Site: brandenburg
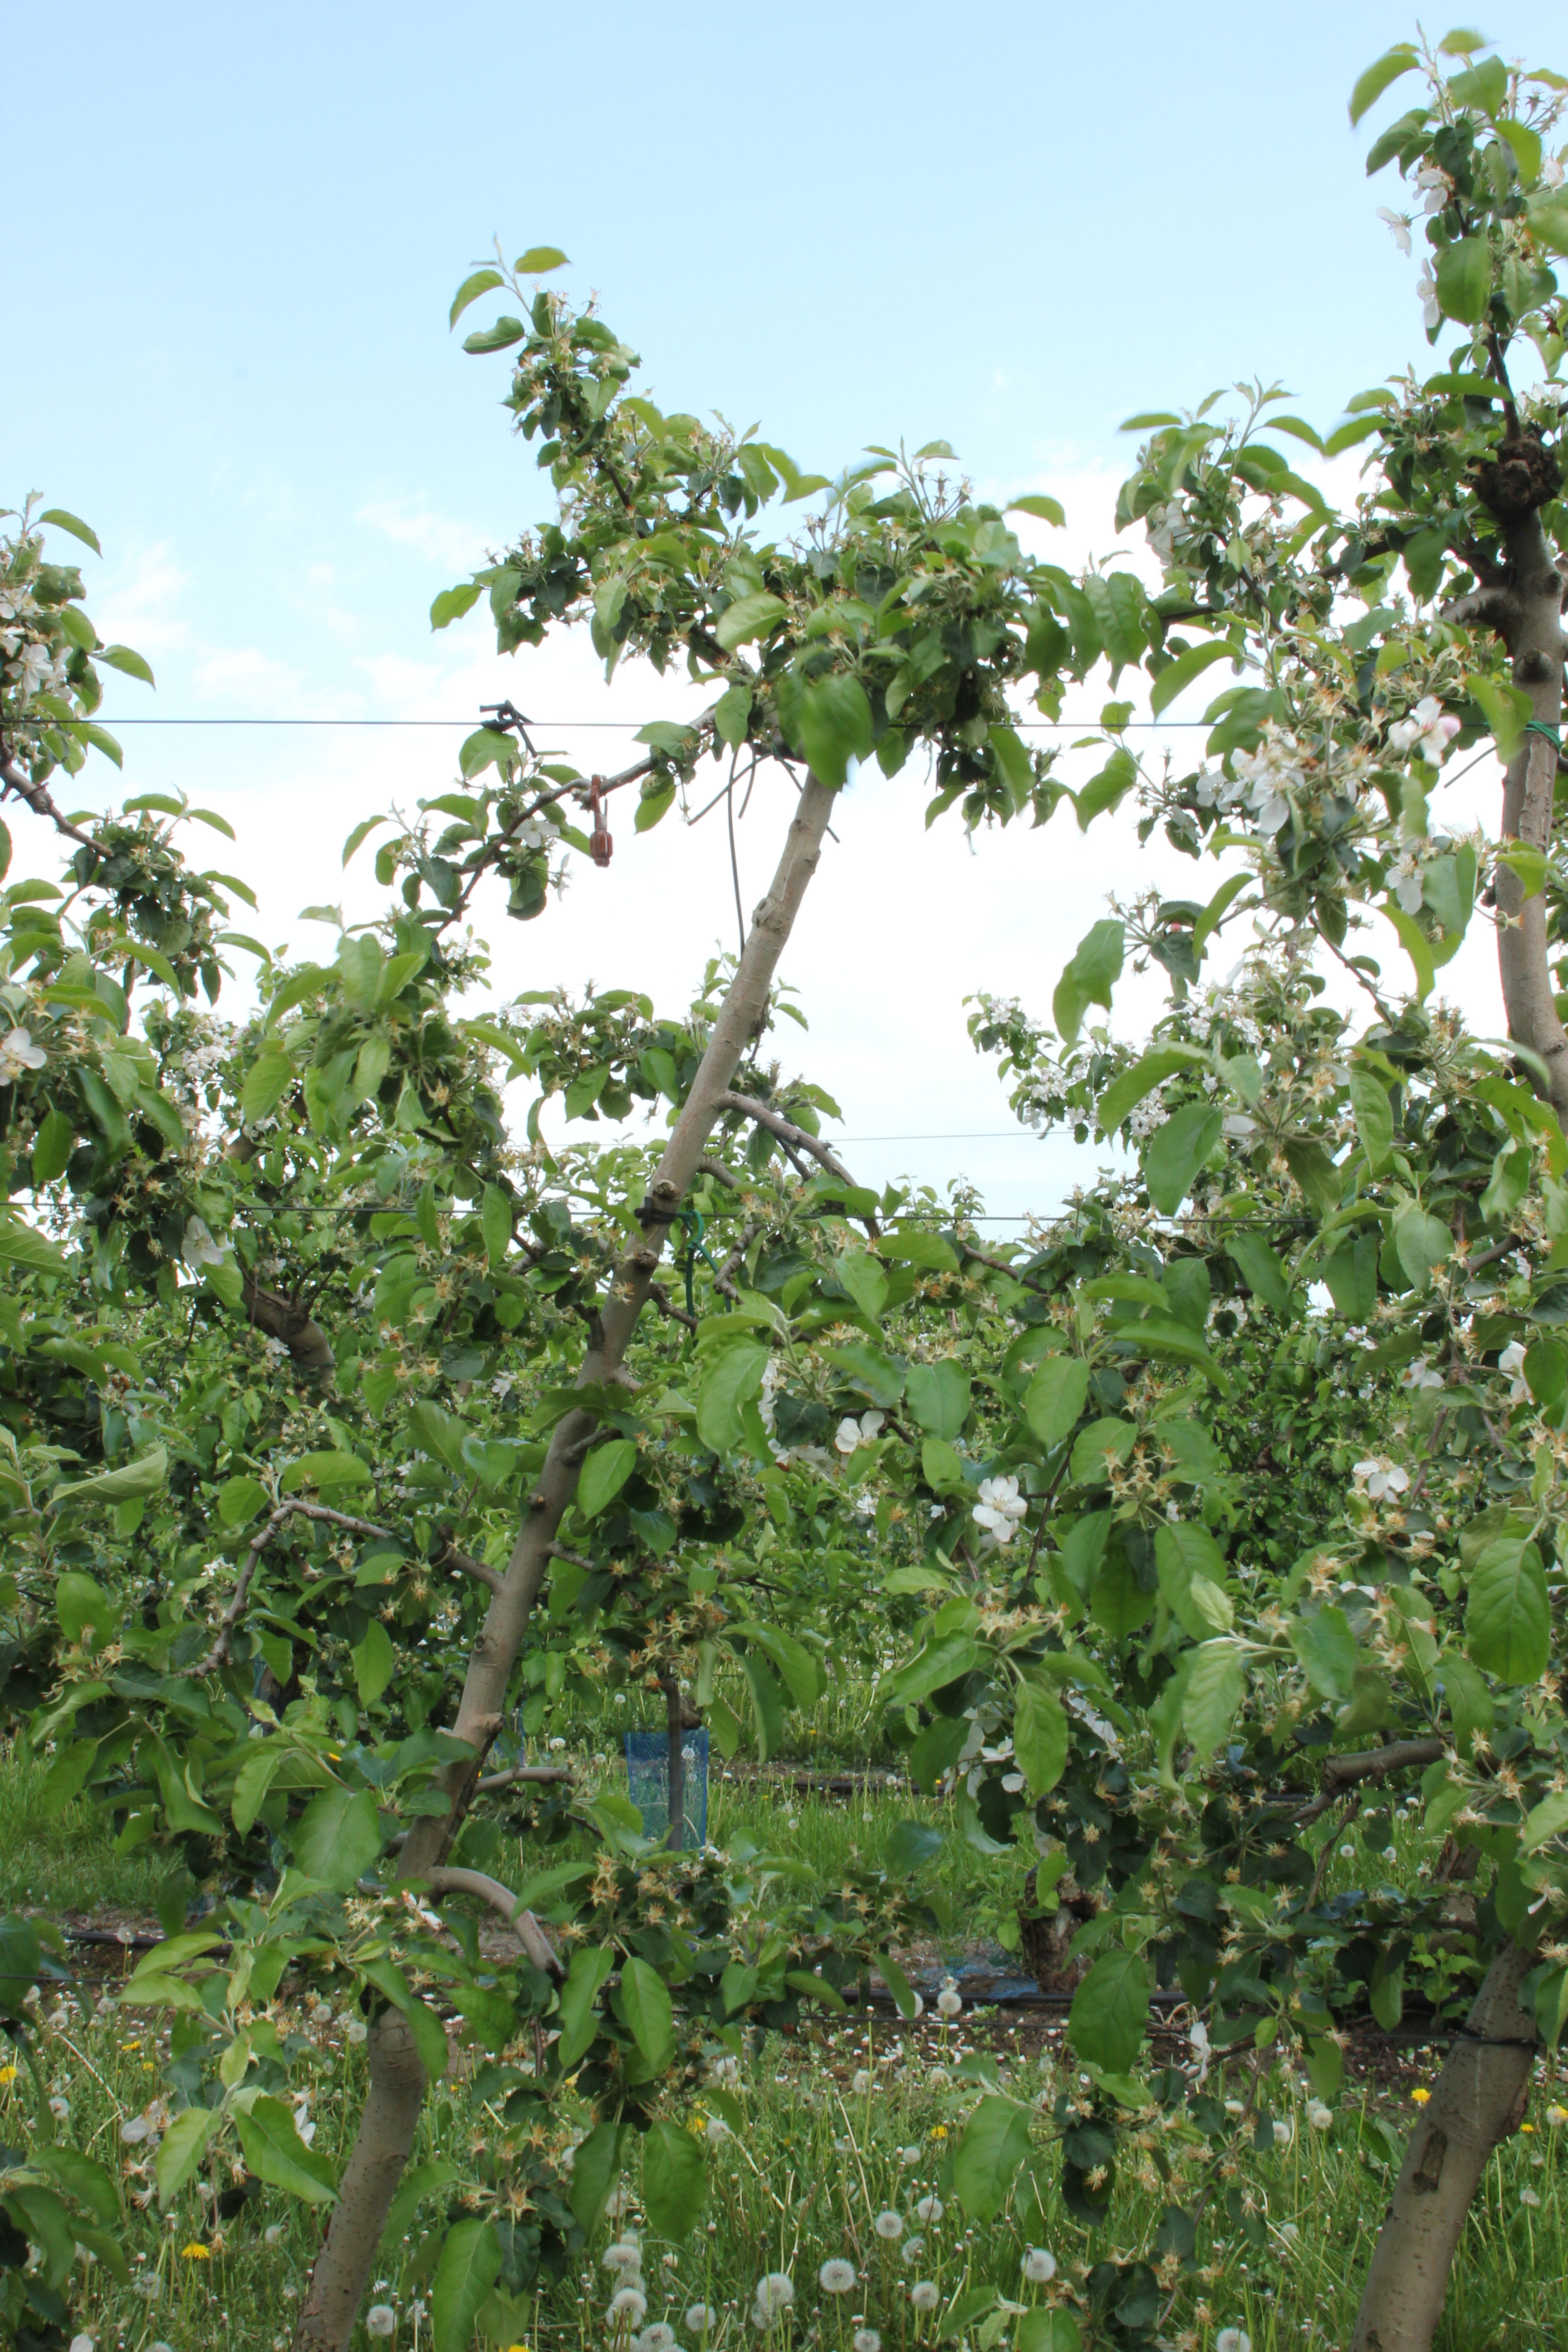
Growth stage (BBCH 67): Flowering